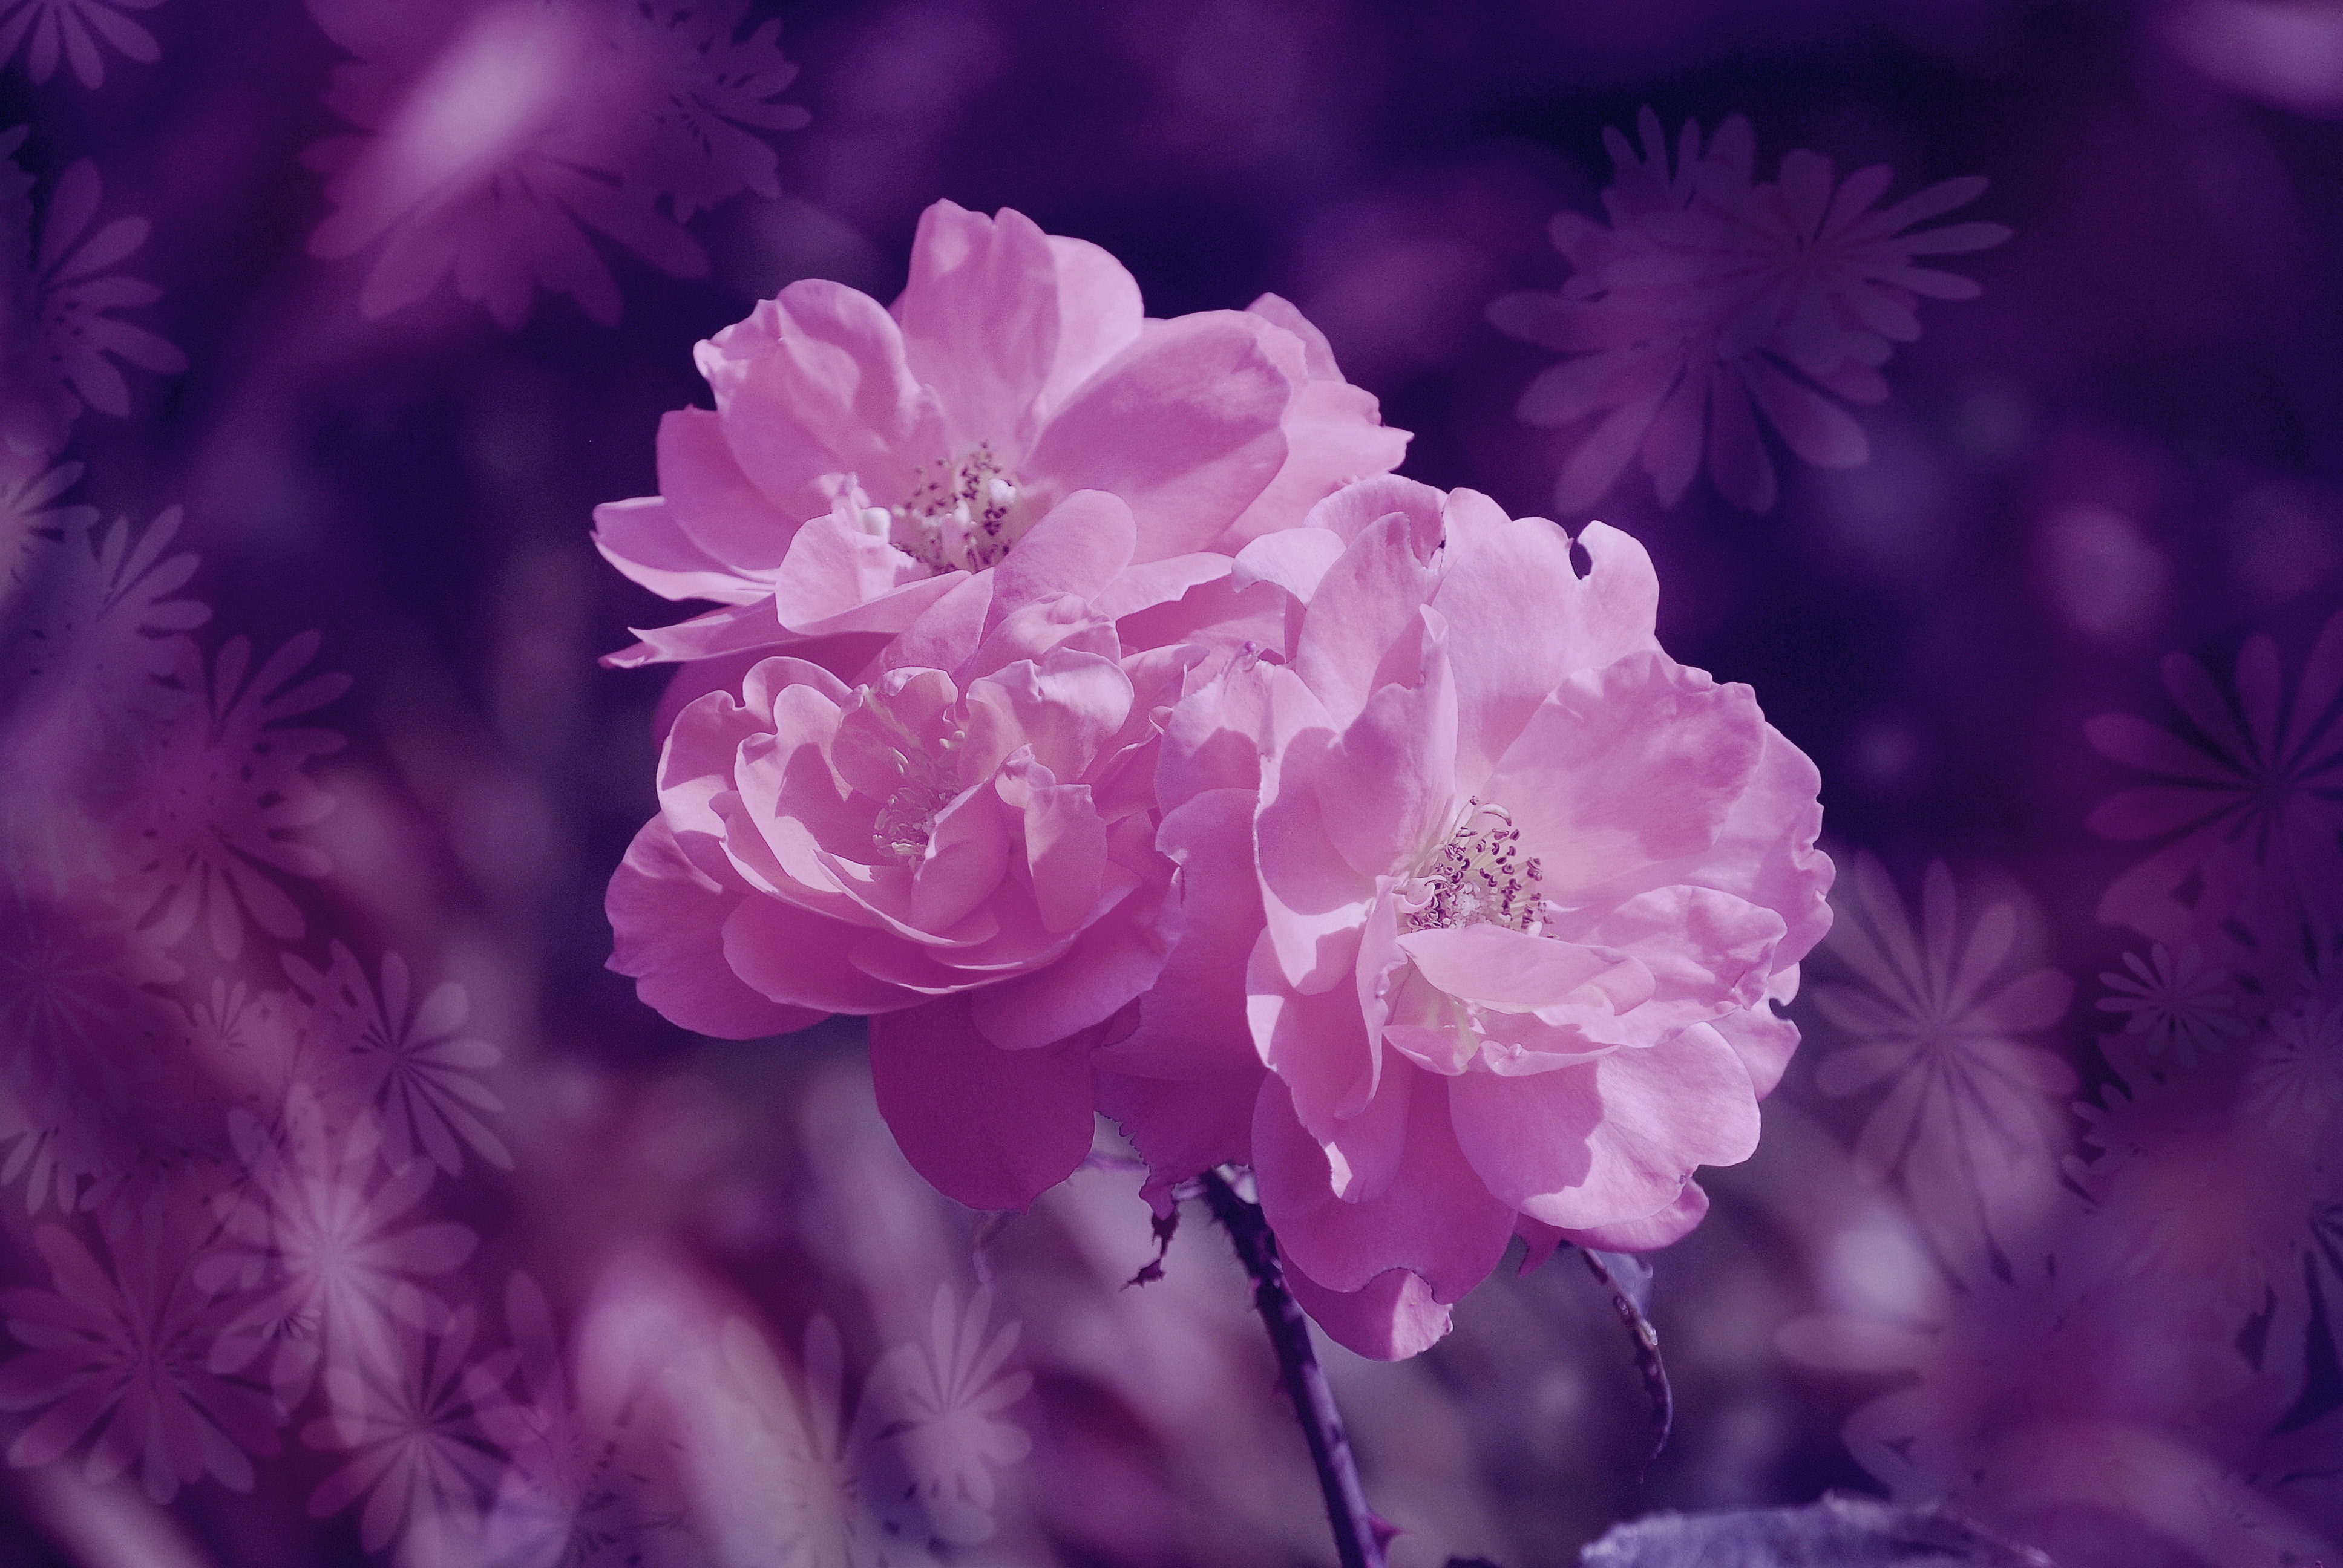
blossom, plant, flower, petal, rose, pink, flora, flowers, image, fantasy, greeting card, peony, macro photography, flowering plant, land plant